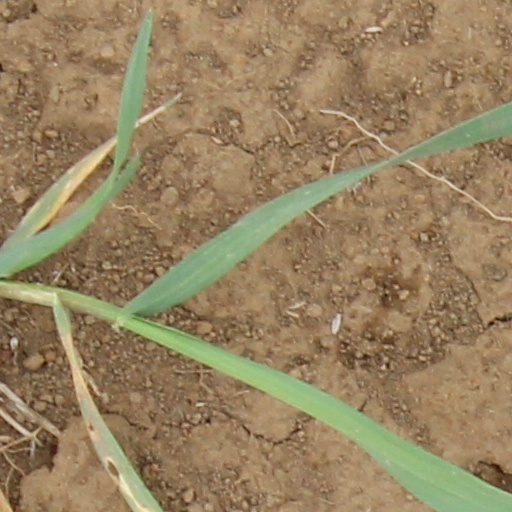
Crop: wheat